Robert Smalls

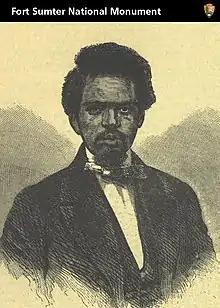

Smalls, having just turned 23, quickly became known in the North as a hero for his daring exploit. Newspapers and magazines reported his actions. The U.S. Congress passed a bill awarding Smalls and his crewmen the prize money for the "Planter" (valuable not only for its guns but also its low draft in Charleston bay); Southern newspapers demanded harsh discipline for the Confederate officers whose joint shore leave had allowed Smalls and his men to steal the boat. Smalls's share of the prize money came to . Immediately after the capture, Smalls was invited to travel to New York to help raise money for formerly enslaved people, but DuPont vetoed the proposal, and Smalls began to serve the Union Navy, especially with his detailed knowledge of mines laid near Charleston. However, with the encouragement of Major General David Hunter, the Union commander at Port Royal, Smalls went to Washington, D.C., in August 1862 with Rev. Mansfield French, a Methodist minister who had helped found Wilberforce University in Ohio and had been sent by the American Missionary Association to help formerly enslaved people at Port Royal. They wanted to persuade Lincoln and Secretary of War Edwin Stanton to permit African-American men to fight for the Union. Although Lincoln had previously rescinded orders by Hunter and Generals Fremont and Sherman to mobilize African-American troops, Stanton soon signed an order permitting up to 5,000 African Americans to enlist in the Union forces at Port Royal. Those who did were organized as the 1st and 2nd South Carolina Regiments (Colored). Smalls worked as a civilian with the Navy until March 1863, when he was transferred to the Army. By his own account, Smalls was present at 17 major battles and engagements in the Civil War.